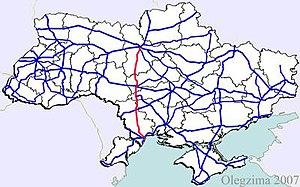
Cet article dresse la liste des routes d'Ukraine.